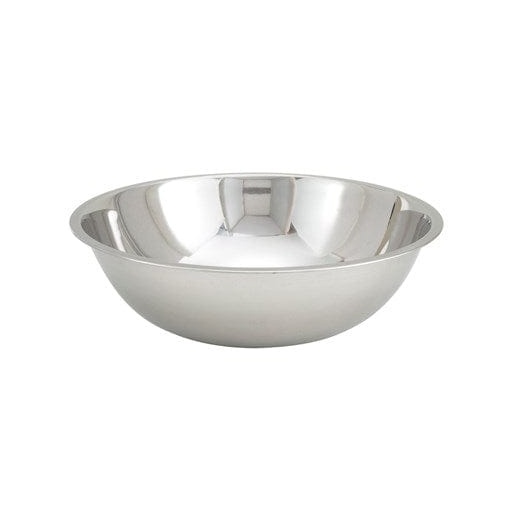
Winco MXBT1600Q 16 Quart Stainless Steel Mixing Bowl for Professional and Home Kitchens | Denson CFE
Mixing Bowl, 16 quarts, 17-7/8" dia., 6" H, stainless steel Upgrade your kitchen essentials with the Winco MXBT-1600Q 16 qt Mixing Bowl, crafted from high-quality stainless steel for durability and ease of use. This versatile mixing bowl is perfect for preparing large batches of dough, batter, salads, and more, making it an essential tool for both professional kitchens and home chefs. Features: Capacity : 16 quarts, ideal for mixing large quantities of ingredients. Material : Durable stainless steel construction ensures long-lasting use and resistance to corrosion and rust. Design : Deep bowl with a flat base provides stability during mixing. Rolled edges offer a comfortable grip and easy pouring. Finish : Mirror finish adds a touch of elegance and makes the bowl easy to clean. Specifications: Diameter : 17-7/8 inches Depth : 6 inches Color : Silver Benefits: Durable Construction : Stainless steel resists corrosion and stains, maintaining its quality over time. Large Capacity : Accommodates bulk food preparation, making it ideal for commercial kitchens. Compact and Stackable : Designed for convenient storage and stacking. Easy Maintenance : Dishwasher safe for quick and hassle-free cleaning. Professional Quality : Enhances kitchen efficiency and accuracy in food preparation. Elevate your culinary experience with the Winco MXBT-1600Q 16 qt Mixing Bowl, available exclusively from Denson CFE. Streamline your kitchen operations with this reliable and stylish mixing bowl.
Brand: Winco
Category: Home & Garden > Kitchen & Dining > Kitchen Tools & Utensils > Mixing Bowls